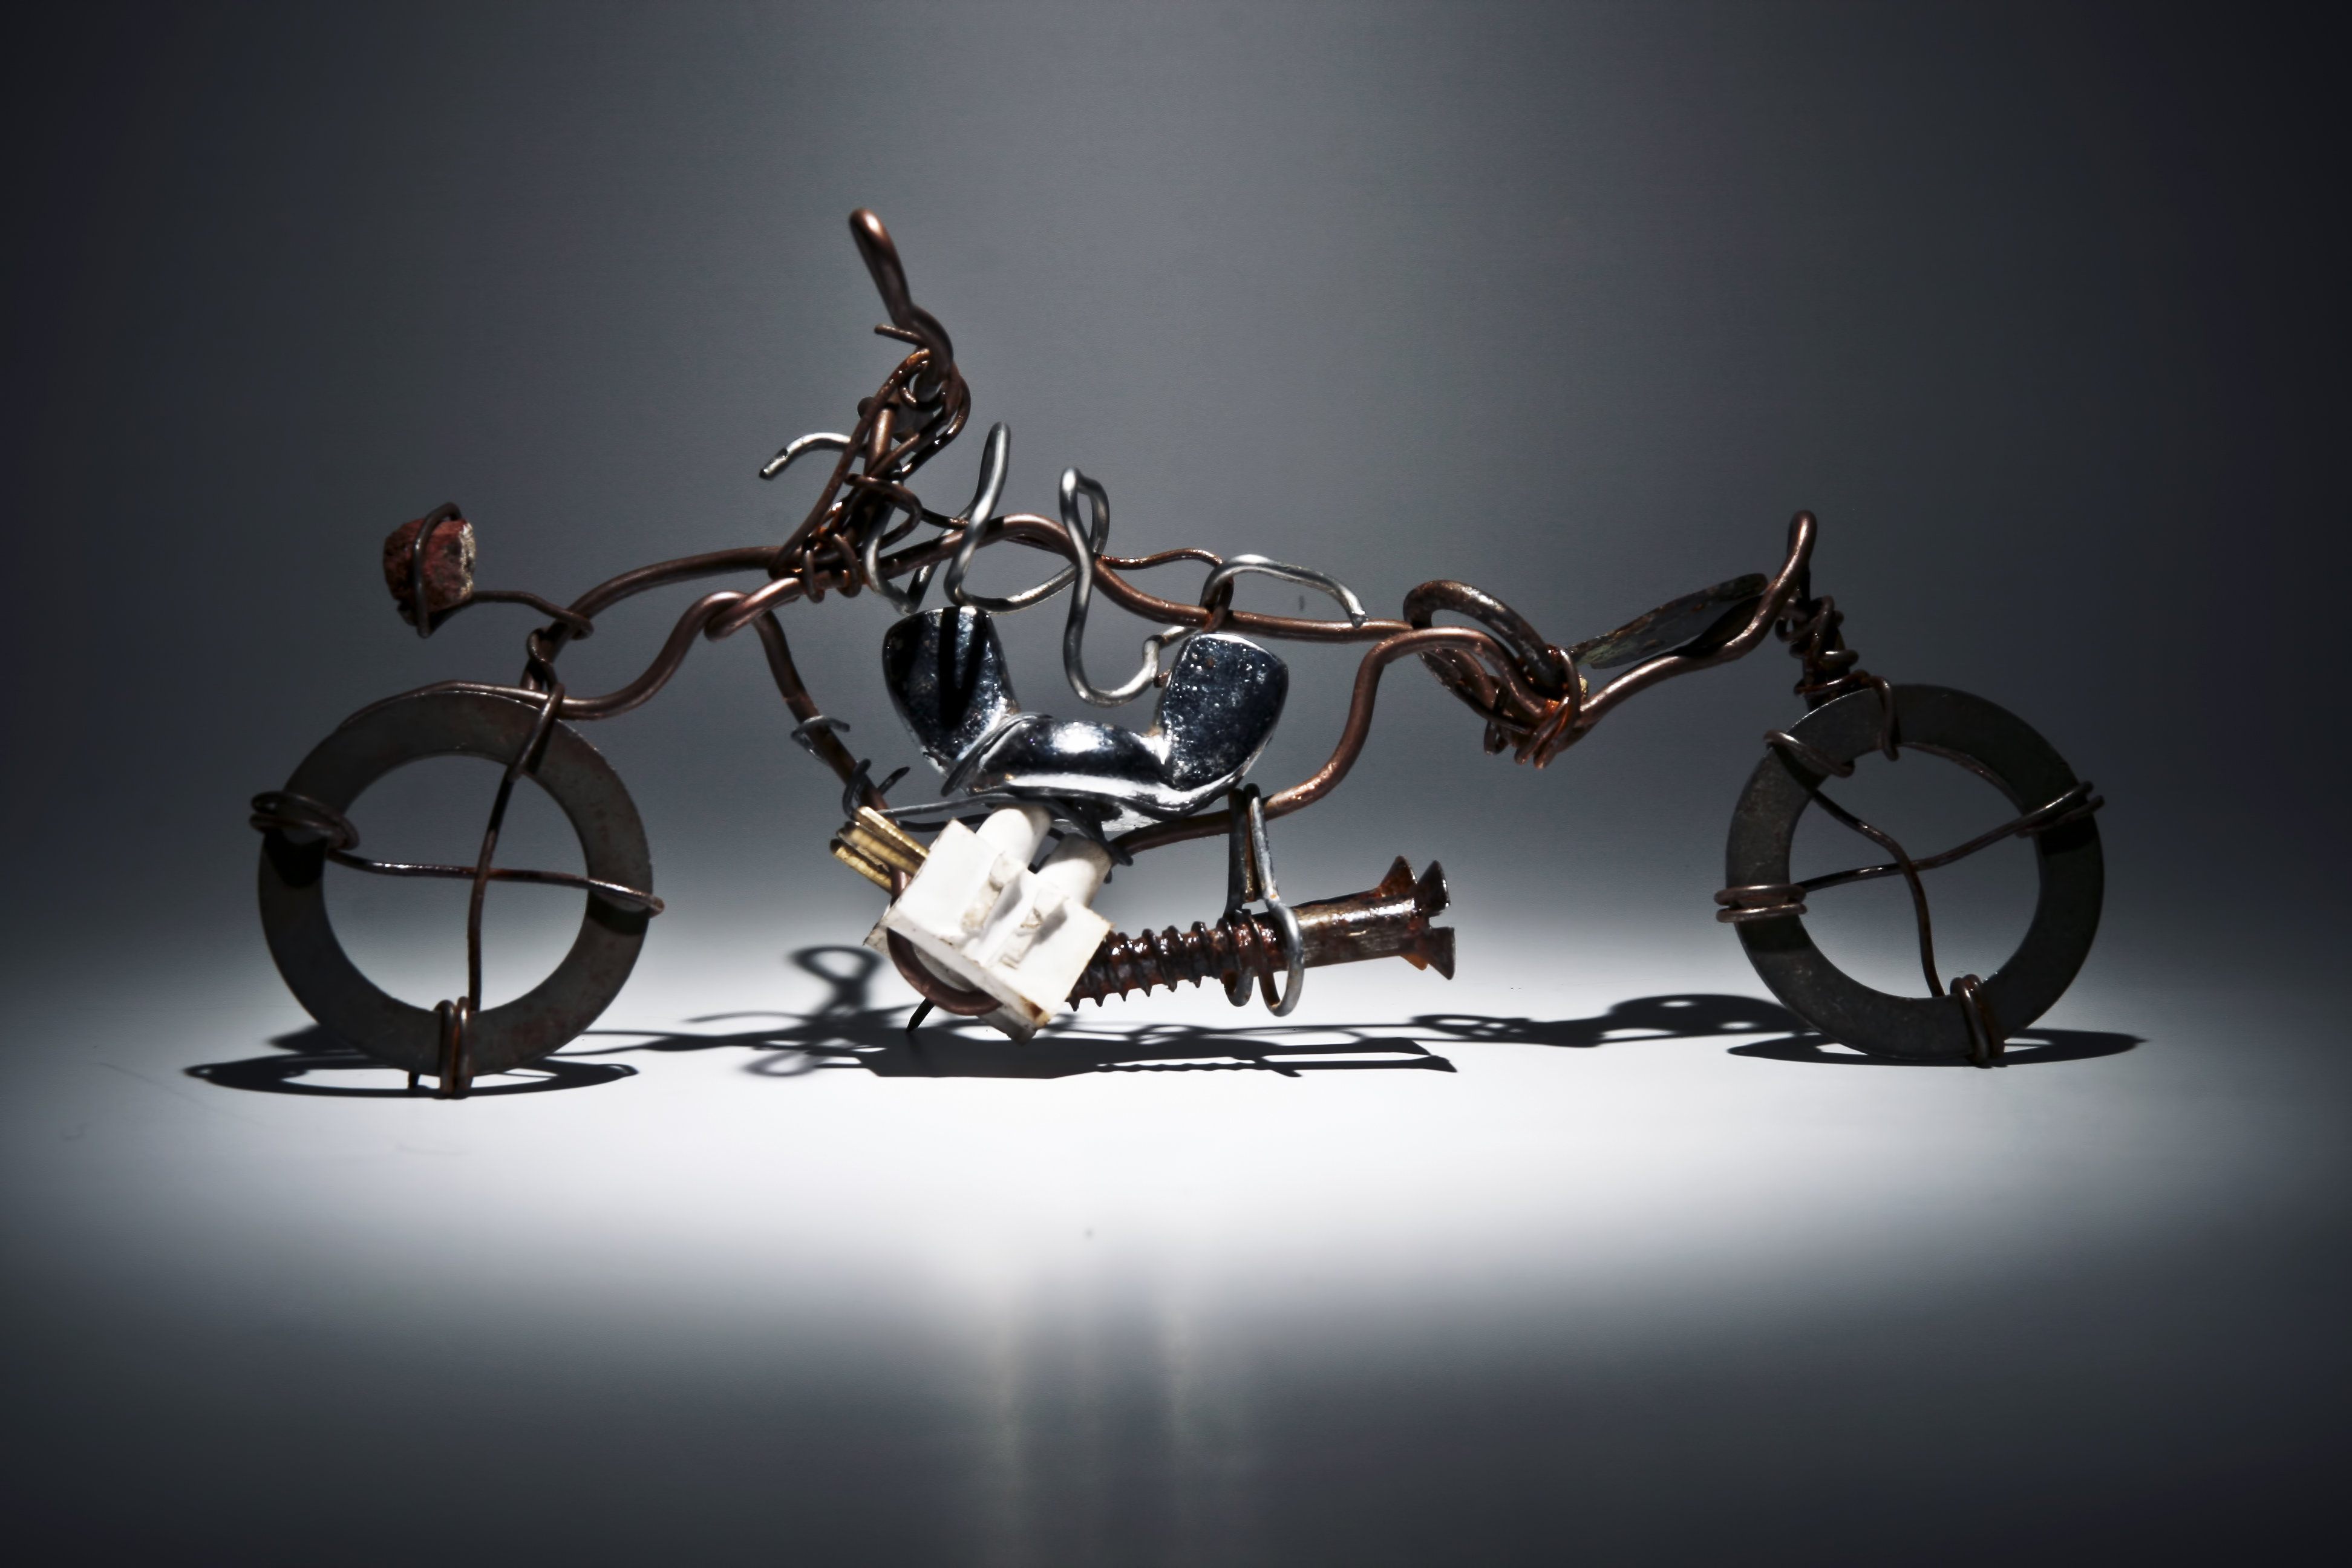
creative, light, bicycle, wire, vehicle, motorcycle, metal, motorbike, toy, sports equipment, miniature, sculpture, art, creativity, illustration, iron, exhibition, materials, land vehicle